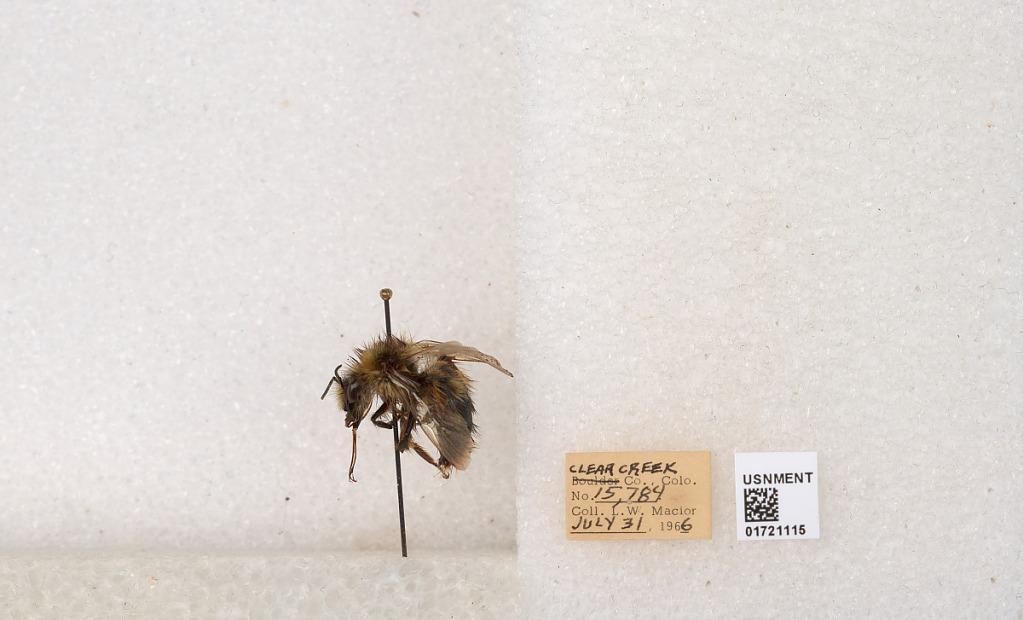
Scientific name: Bombus kirbyellus
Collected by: L. Macior
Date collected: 1966-7-31
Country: United States
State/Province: Colorado
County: Clear Creek
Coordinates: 39.6891, -105.644